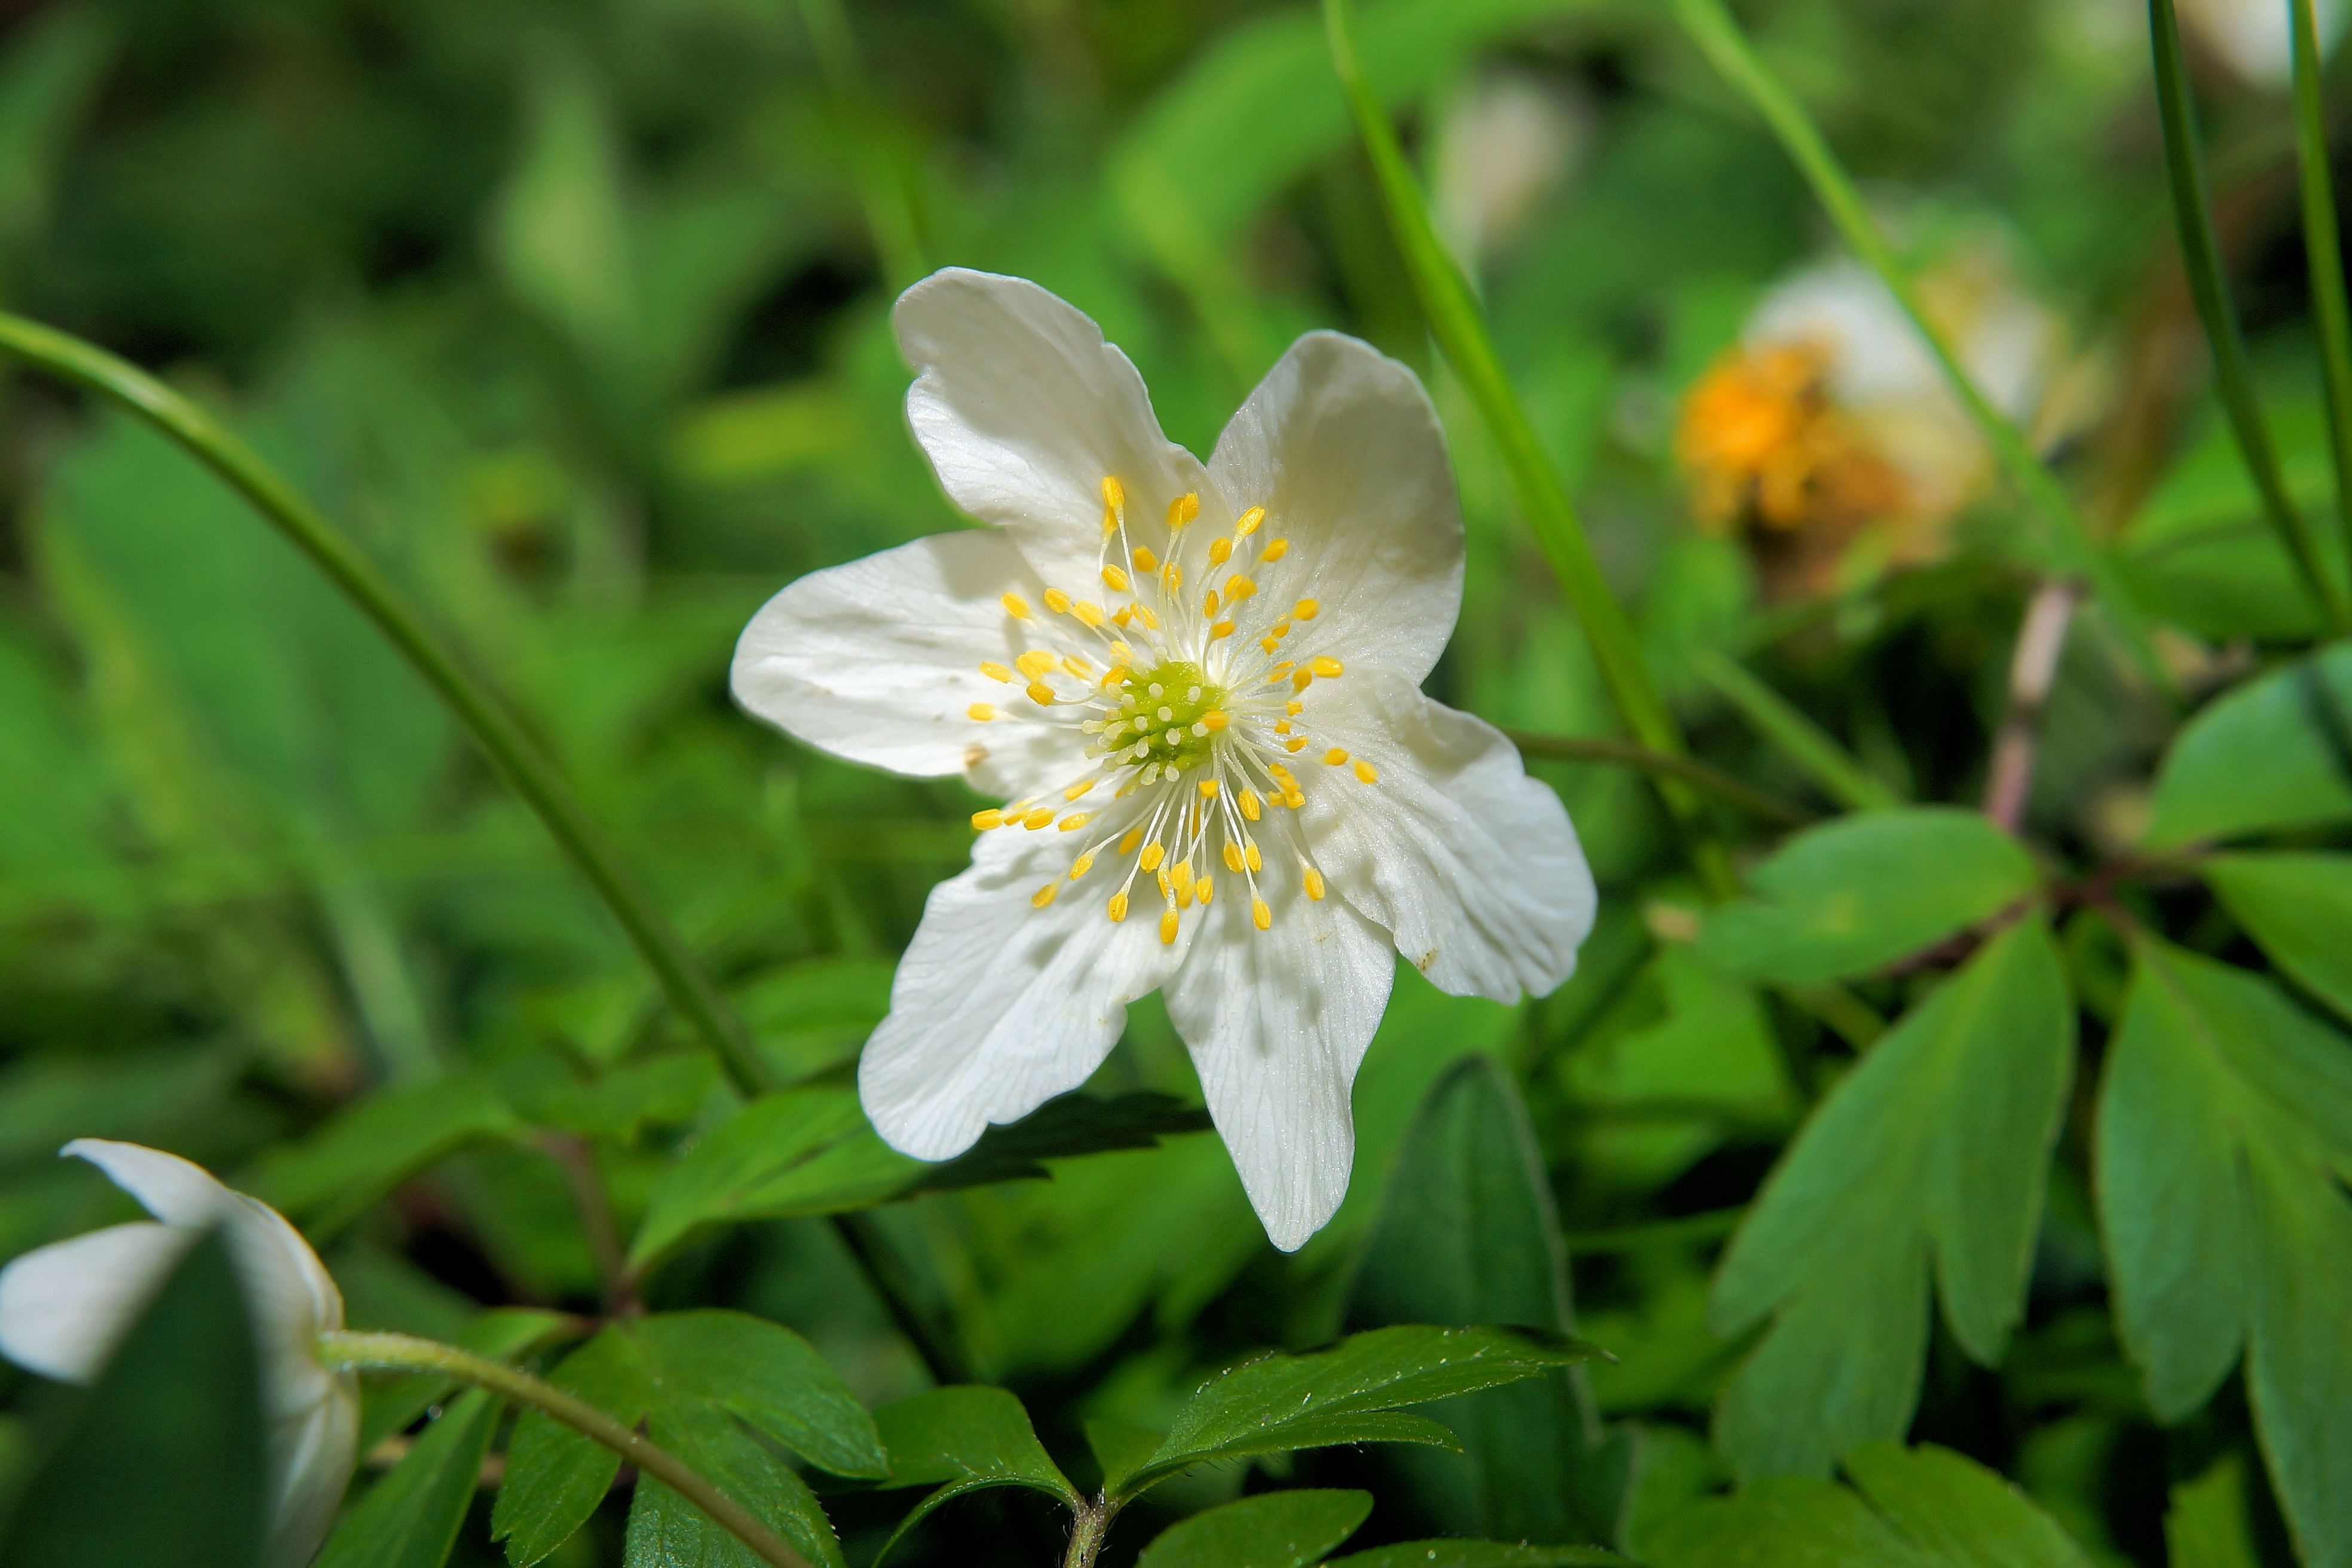
nature, blossom, plant, white, meadow, flower, bloom, spring, green, botany, close, flora, wild flower, wildflower, beautiful, back light, macro photography, flowering plant, land plant